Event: Nepal Earthquake
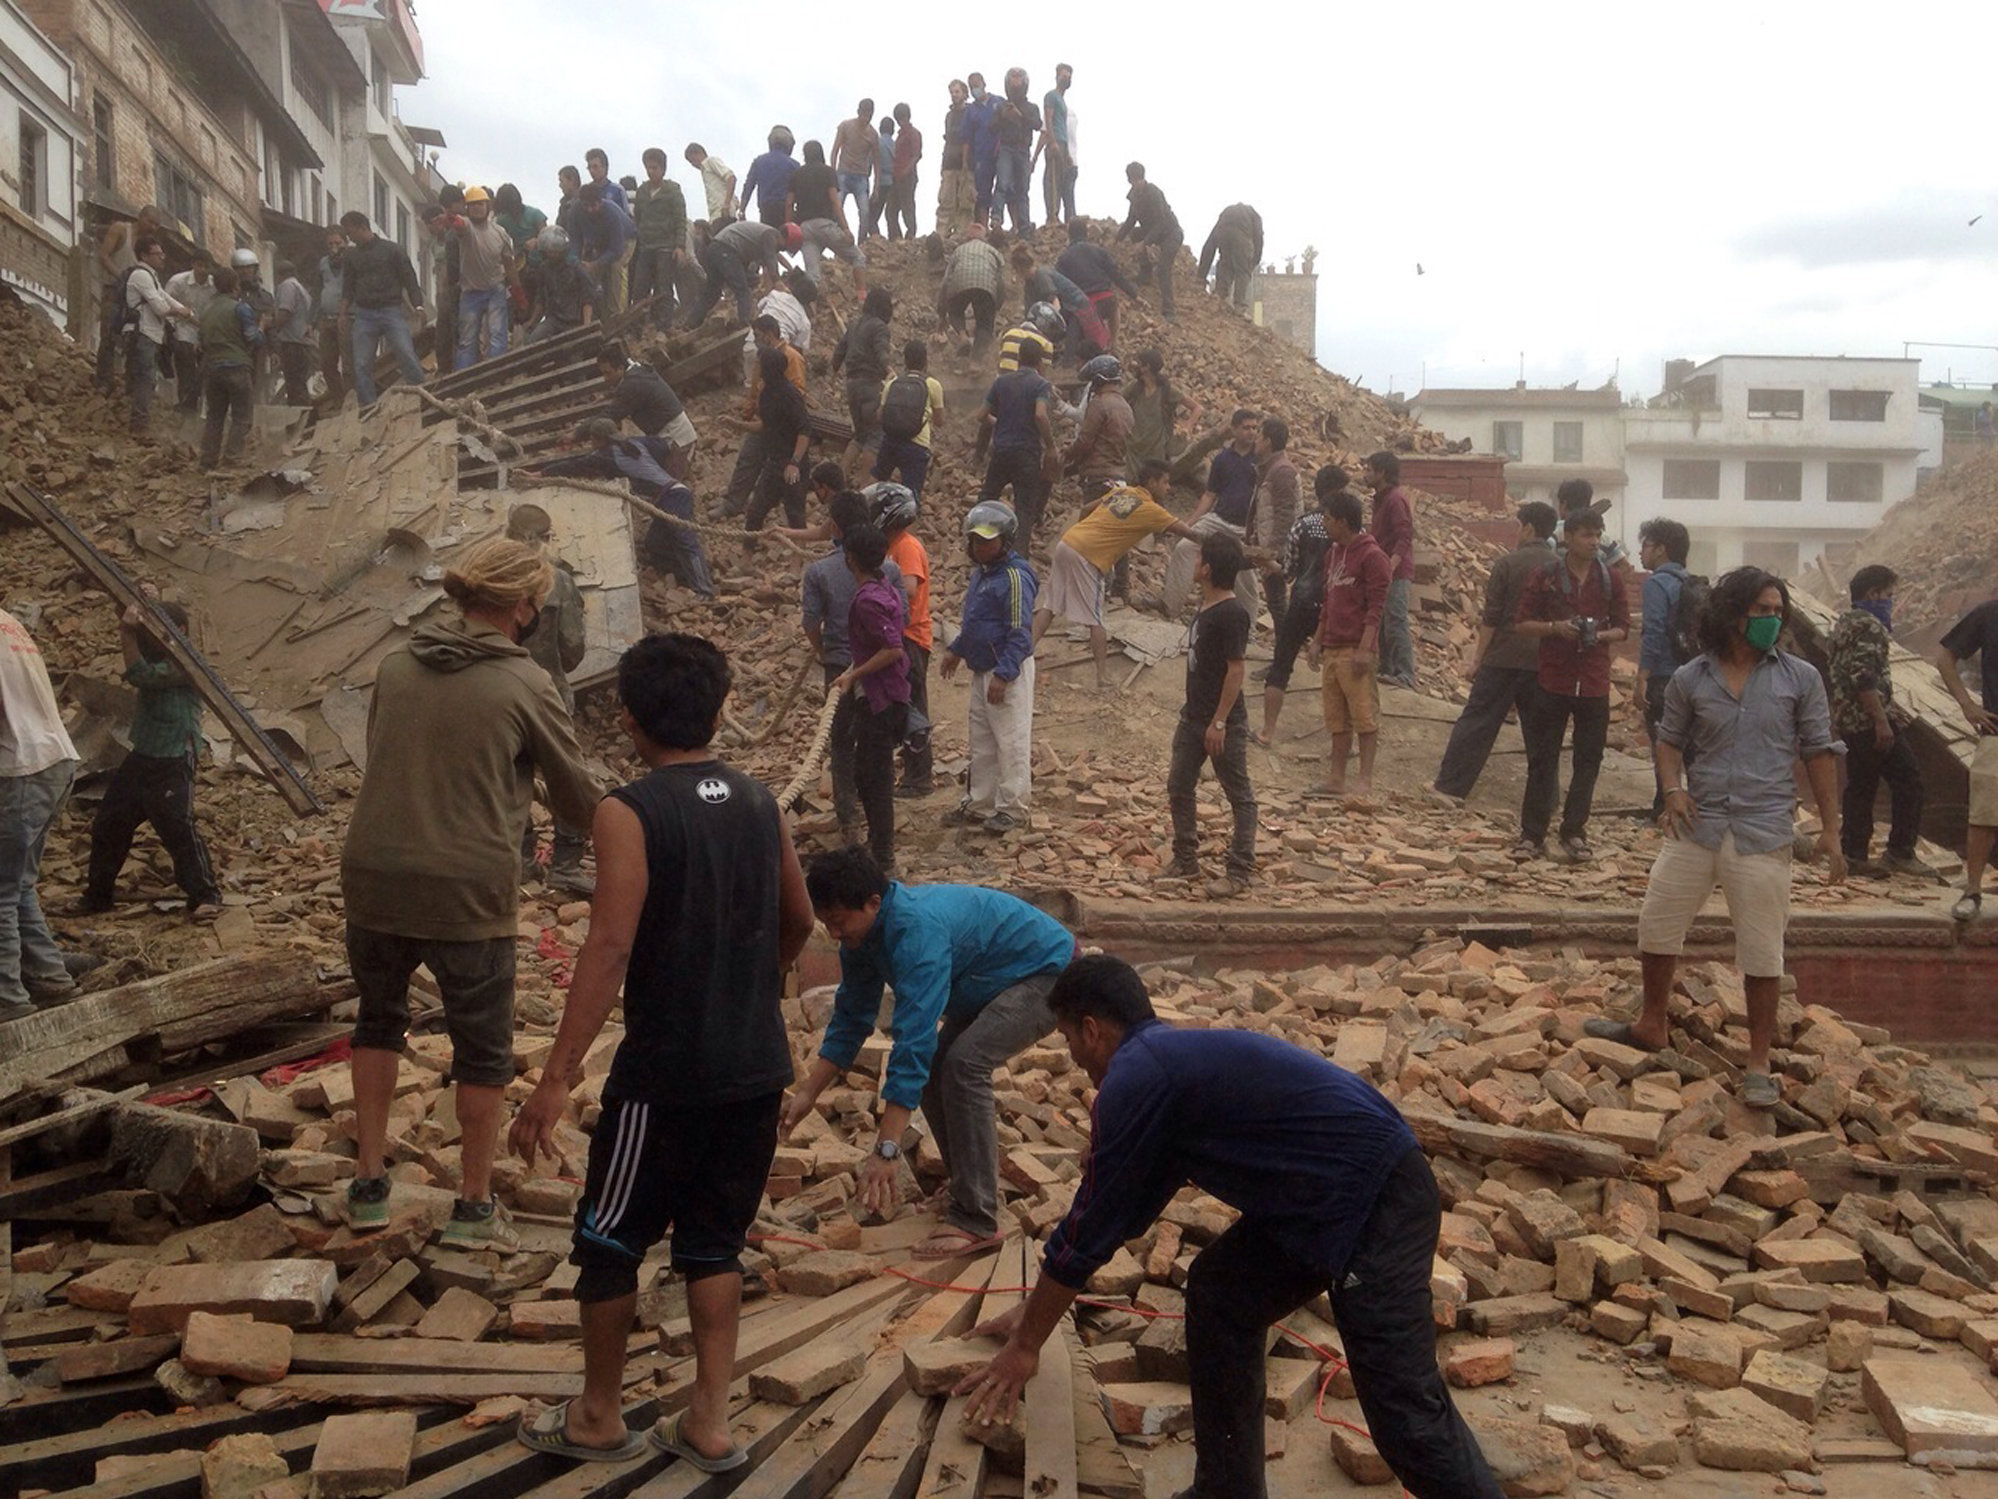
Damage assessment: damage